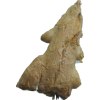
Label: ginger